Comrades at Sea

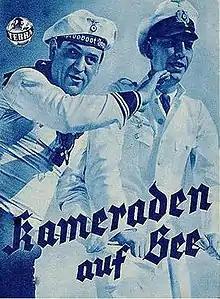

Comrades at Sea is a 1938 German war film directed by Heinz Paul and starring Theodor Loos, Carola Höhn and Julius Brandt. It was shot at the Marienfelde Studios of Terra Film in Berlin and on location around Kiel and Flensburg in Schleswig-Holstein. The film's sets were designed by the art directors Heinrich Richter and Gabriel Pellon. The film is set during the Spanish Civil War, which it portrays as a Communist uprising against the lawful government.